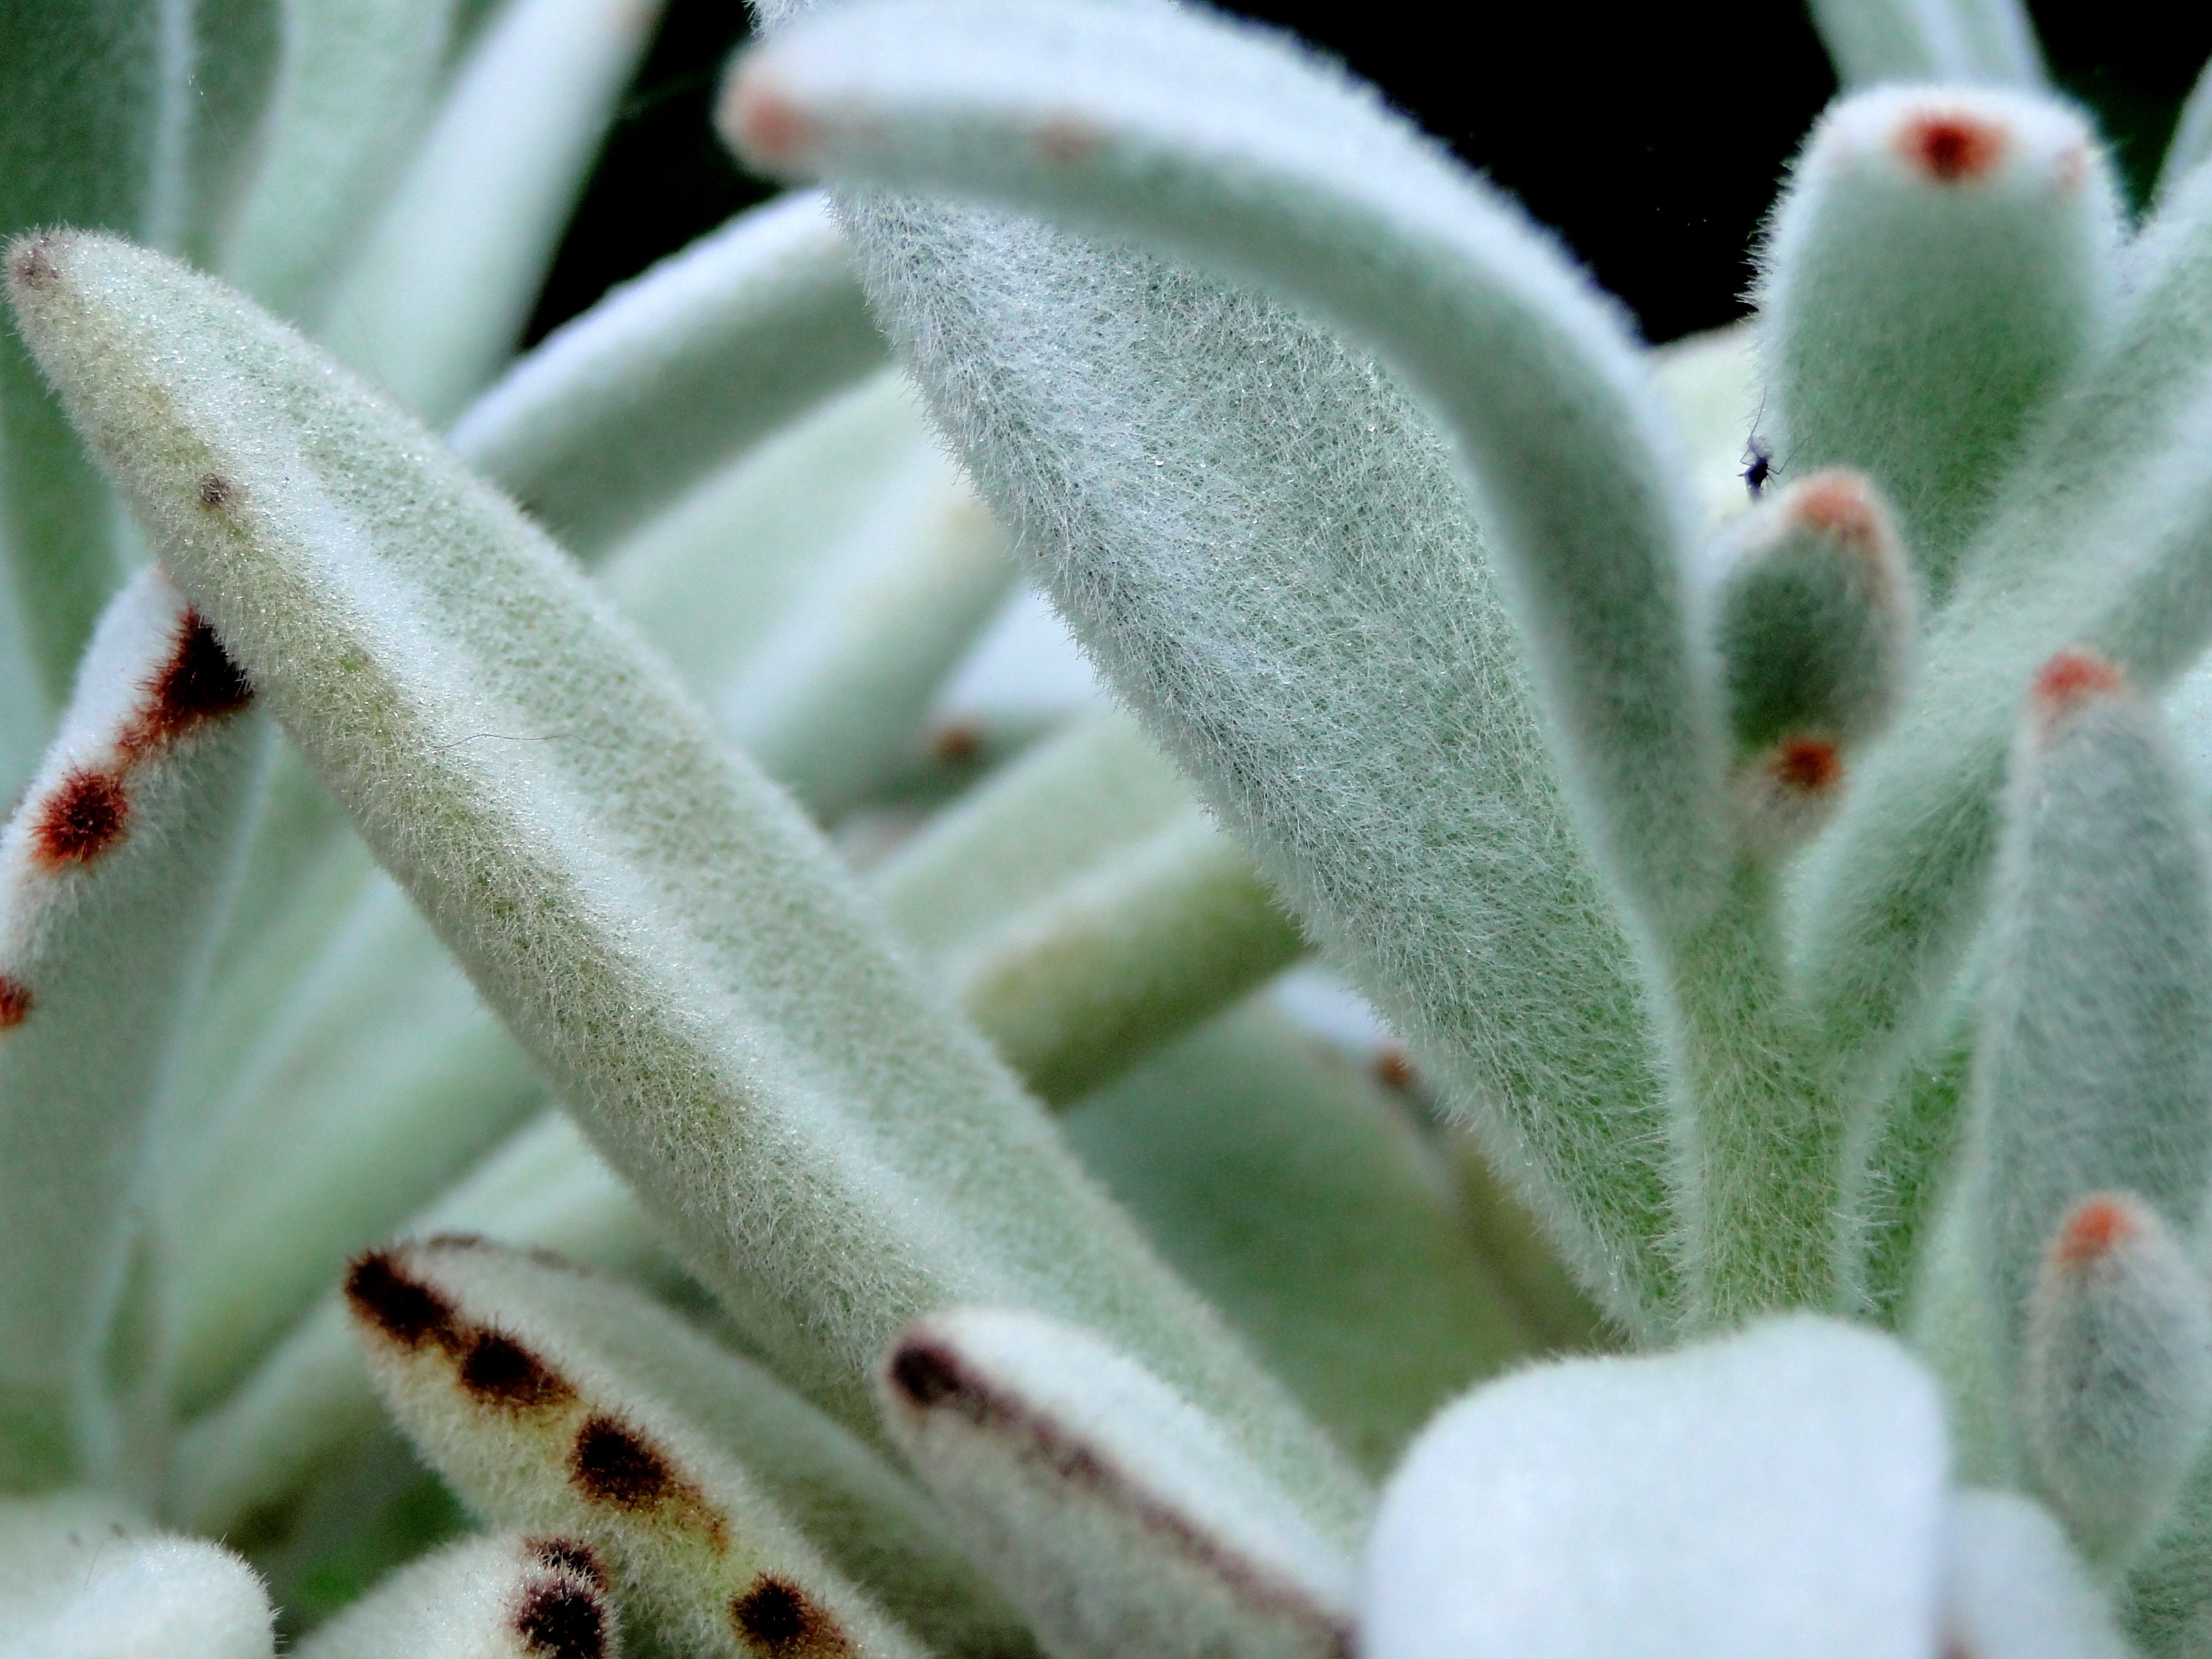
nature, plant, leaf, flower, frost, green, botany, succulent, flora, fauna, houseplant, wildflower, close up, leaves, shrub, bud, fuzzy, macro photography, flowering plant, panda plant, plant stem, land plant, kalenchoe tomentosa